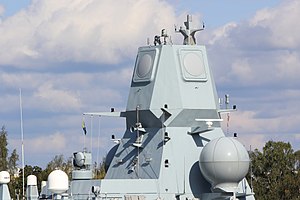
F361 Iver Huitfeldt / Galleri
F361 Iver Huitfeldt er den første af tre luftforsvarsfregatter af Iver Huitfeldt-klassen, bygget til Søværnet i begyndelsen af det 21. århundrede. Den 6. februar 2008 blev skibet køllagt på Odense Staalskibsværft, og gik her under benævnelsen nybygning nr. 714. Efter leveringen til Forsvarets Materieltjeneste den 21. januar 2011 gik man her i gang med installationen af det militære udstyr, hvilket man ikke kunne installere på Lindø. Dette foregik på Flådestation Korsør, hvorefter det blev leveret til Søværnet den 6. februar 2012. Den 16. oktober 2012 afgik Iver Huitfeldt fra Flådestation Korsør mod Adenbugten hvor fregatten indgik i antipiratoperationen Ocean Shield den 29. september 2012. Fregatten deltog i operationen frem til april 2013. Herefter indgik fregatten i en længere stilleperiode med mindre opgaver som eksempelvis certificeringen af Forsvarets nye MH-60R Seahawk helikoptere. I april 2019 fuldførte fregatten et længere træningsforløb i England ved navn Danish Officer Sea Training. Dermed er fregatten klargjort til en udsendelse med amerikansk hangarskibsgruppe i 2020.